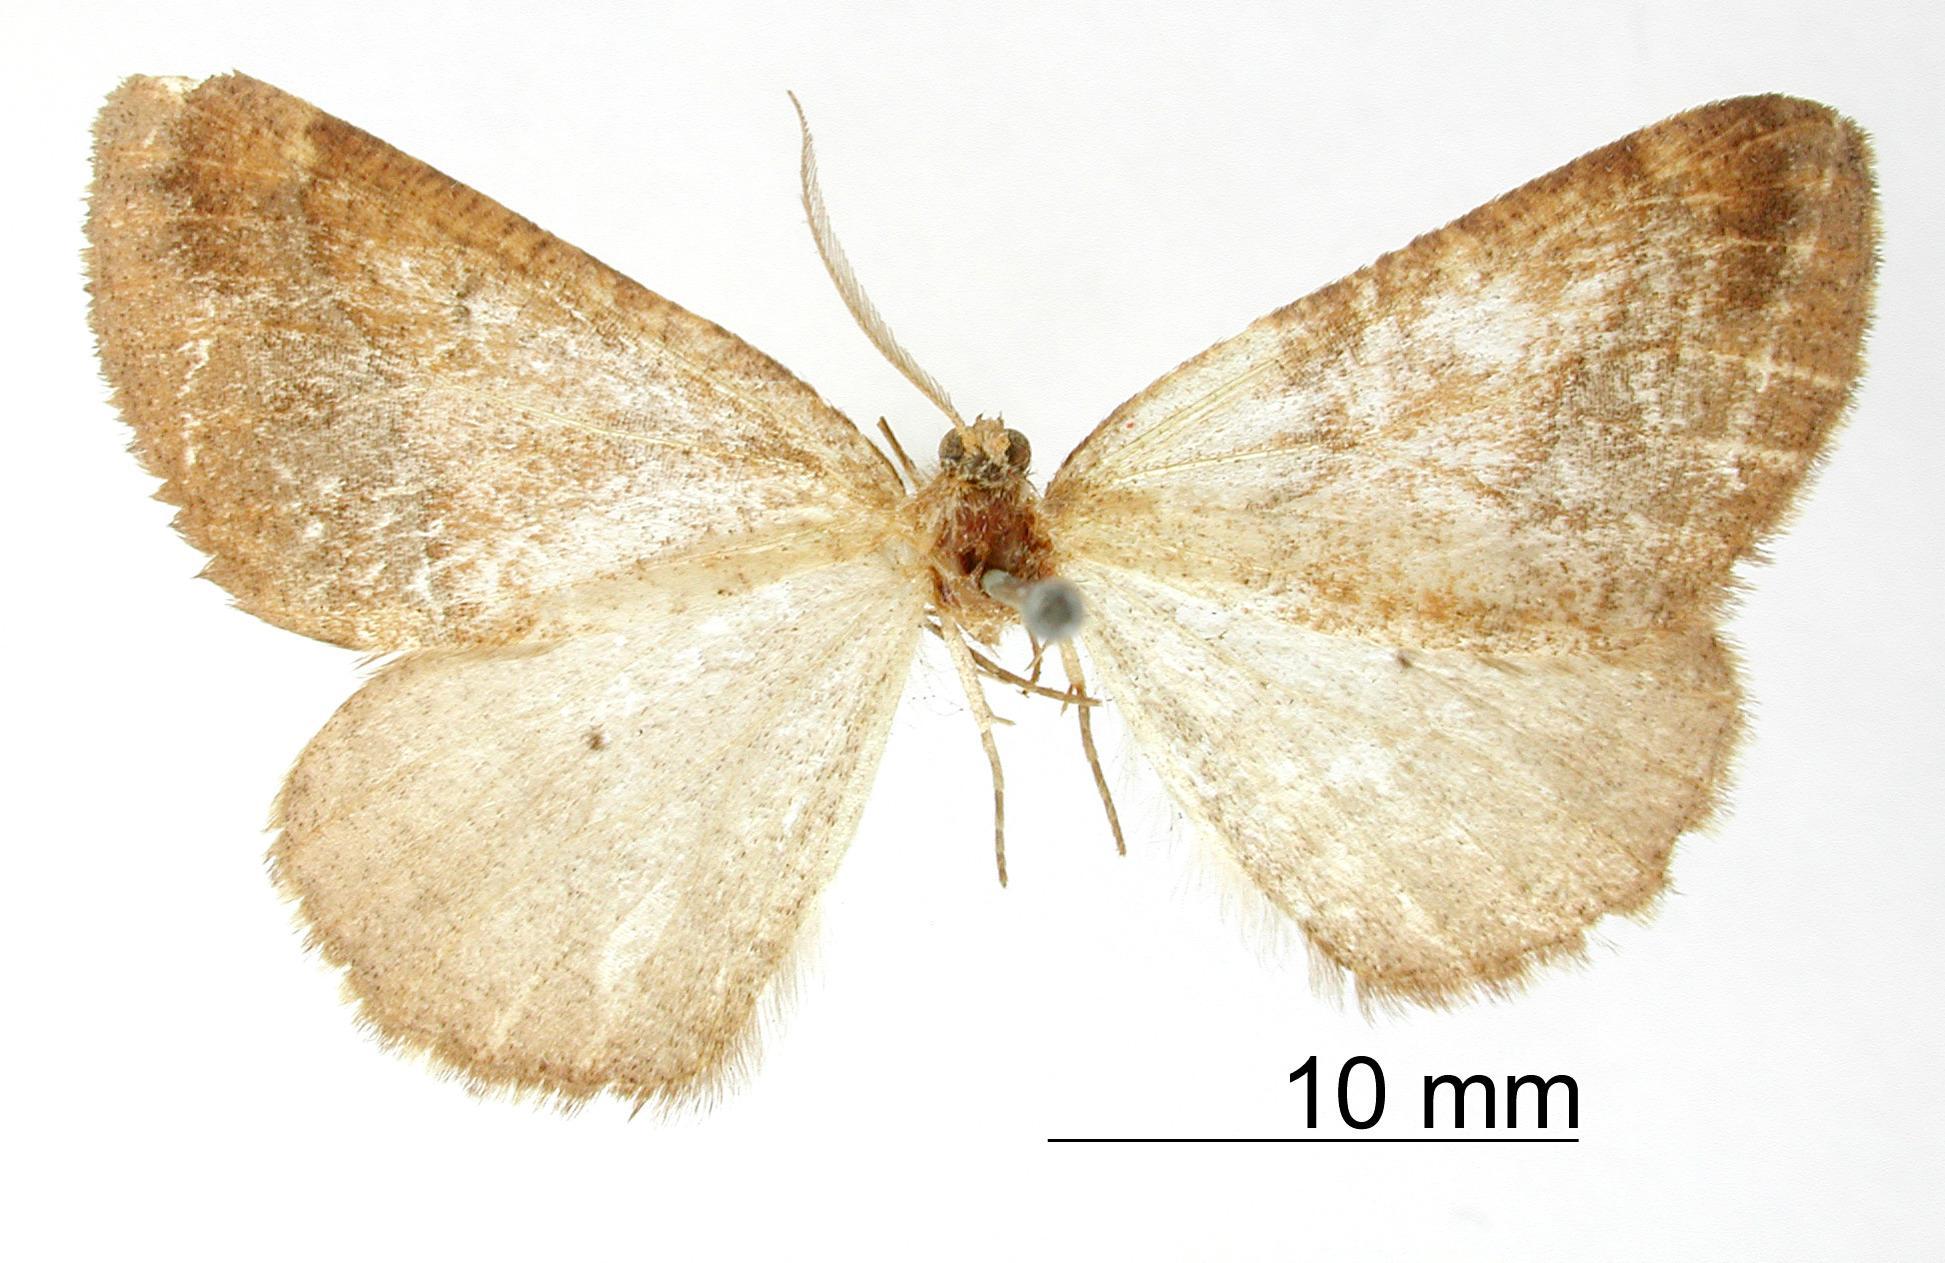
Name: Larentia conica
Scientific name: Larentia conica Druce, 1893
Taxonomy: Animalia, Arthropoda, Insecta, Lepidoptera, Geometridae, Larentiinae
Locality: Vera Cruz, Mexico, Mexico